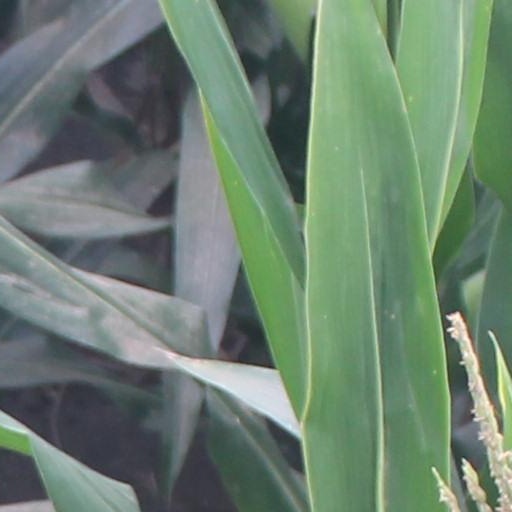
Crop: maize; corn